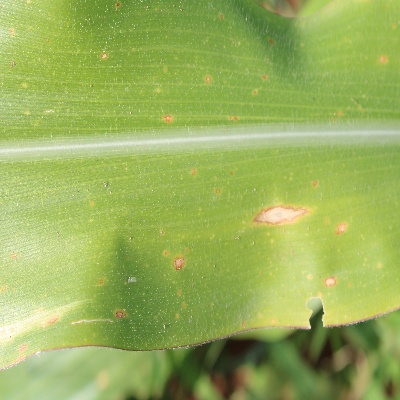
Crop: Maize
Condition: leaf blight